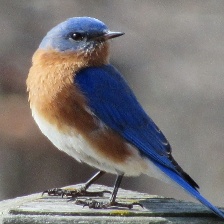
Species: EASTERN BLUEBIRD
Scientific name: SIALIA SIALIS